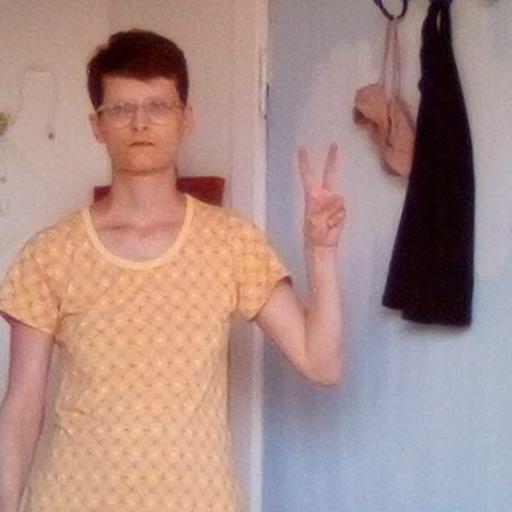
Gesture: peace